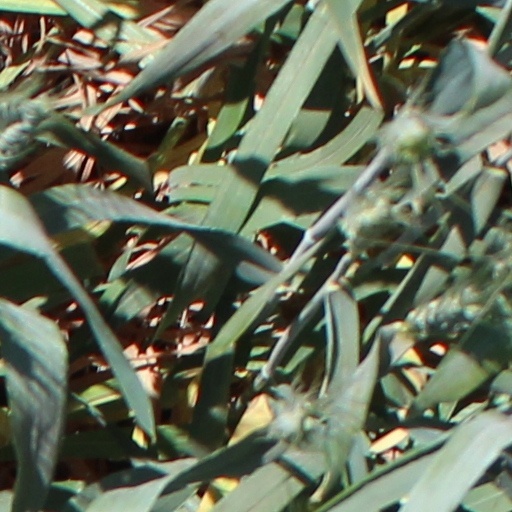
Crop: wheat